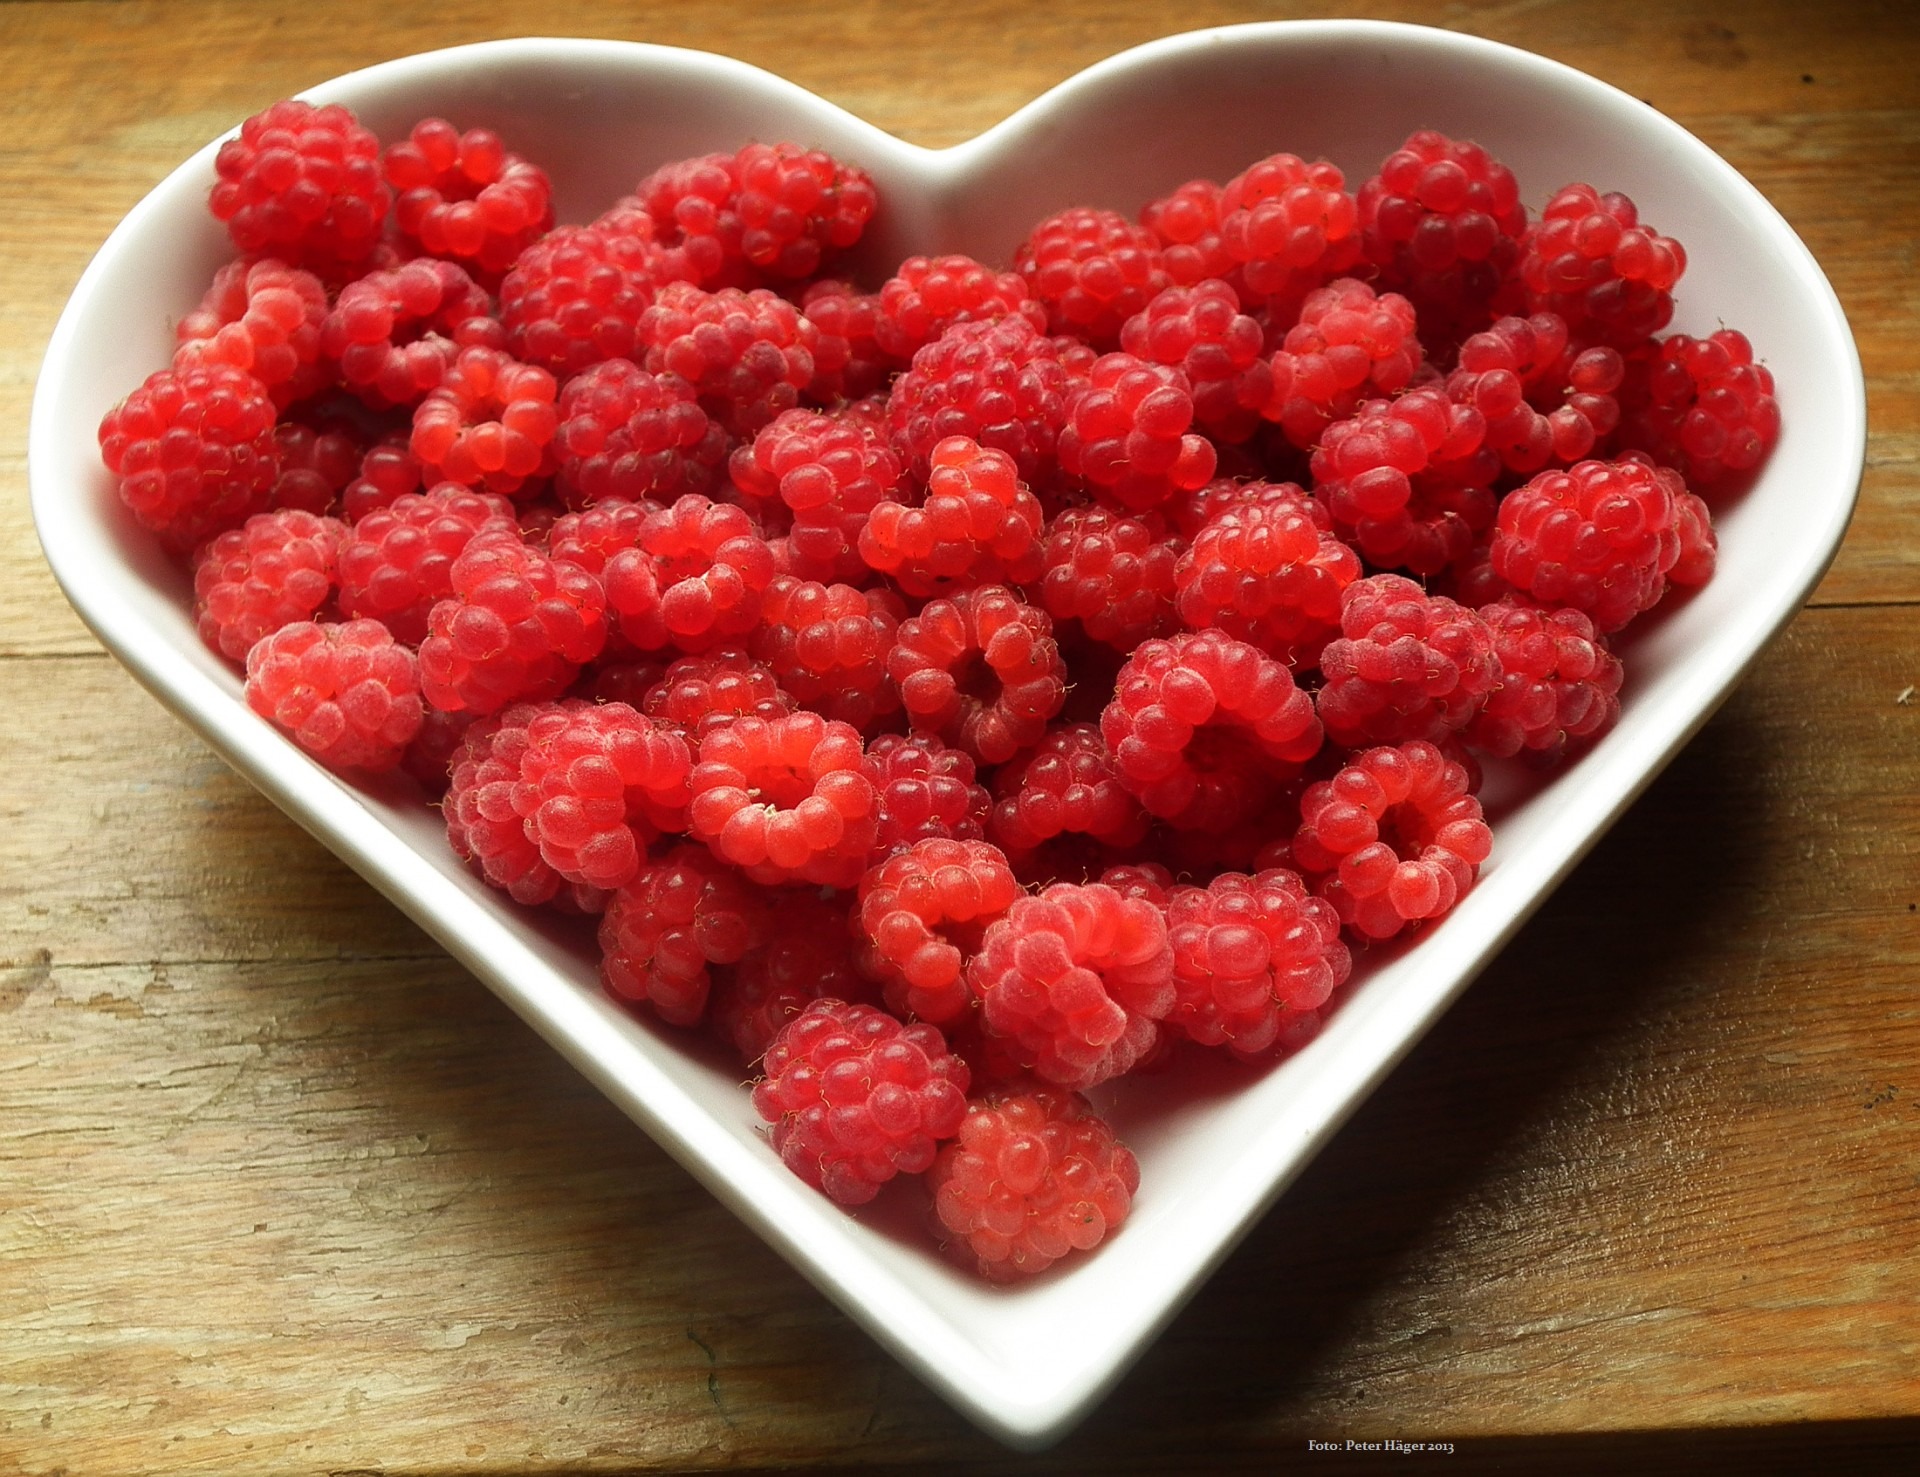
table, plant, white, raspberry, fruit, berry, sweet, heart, food, red, produce, natural, fresh, colorful, pink, healthy, dessert, delicious, strawberry, arrangement, cranberry, full, arranged, bright, wooden, raspberries, snacks, fruits, raw, strawberries, shapes, edible, serving, desserts, plates, shaped, nutritious, frutti di bosco